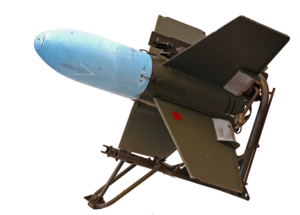
Le SS.10, pour « Sol-Sol 10 », est le premier missile antichar, de fabrication française, développé et produit par les sociétés Nord-Aviation et Aérospatiale. Adopté par l'armée française mais également par celle des États-Unis, il fut produit à environ 30 000 exemplaires.